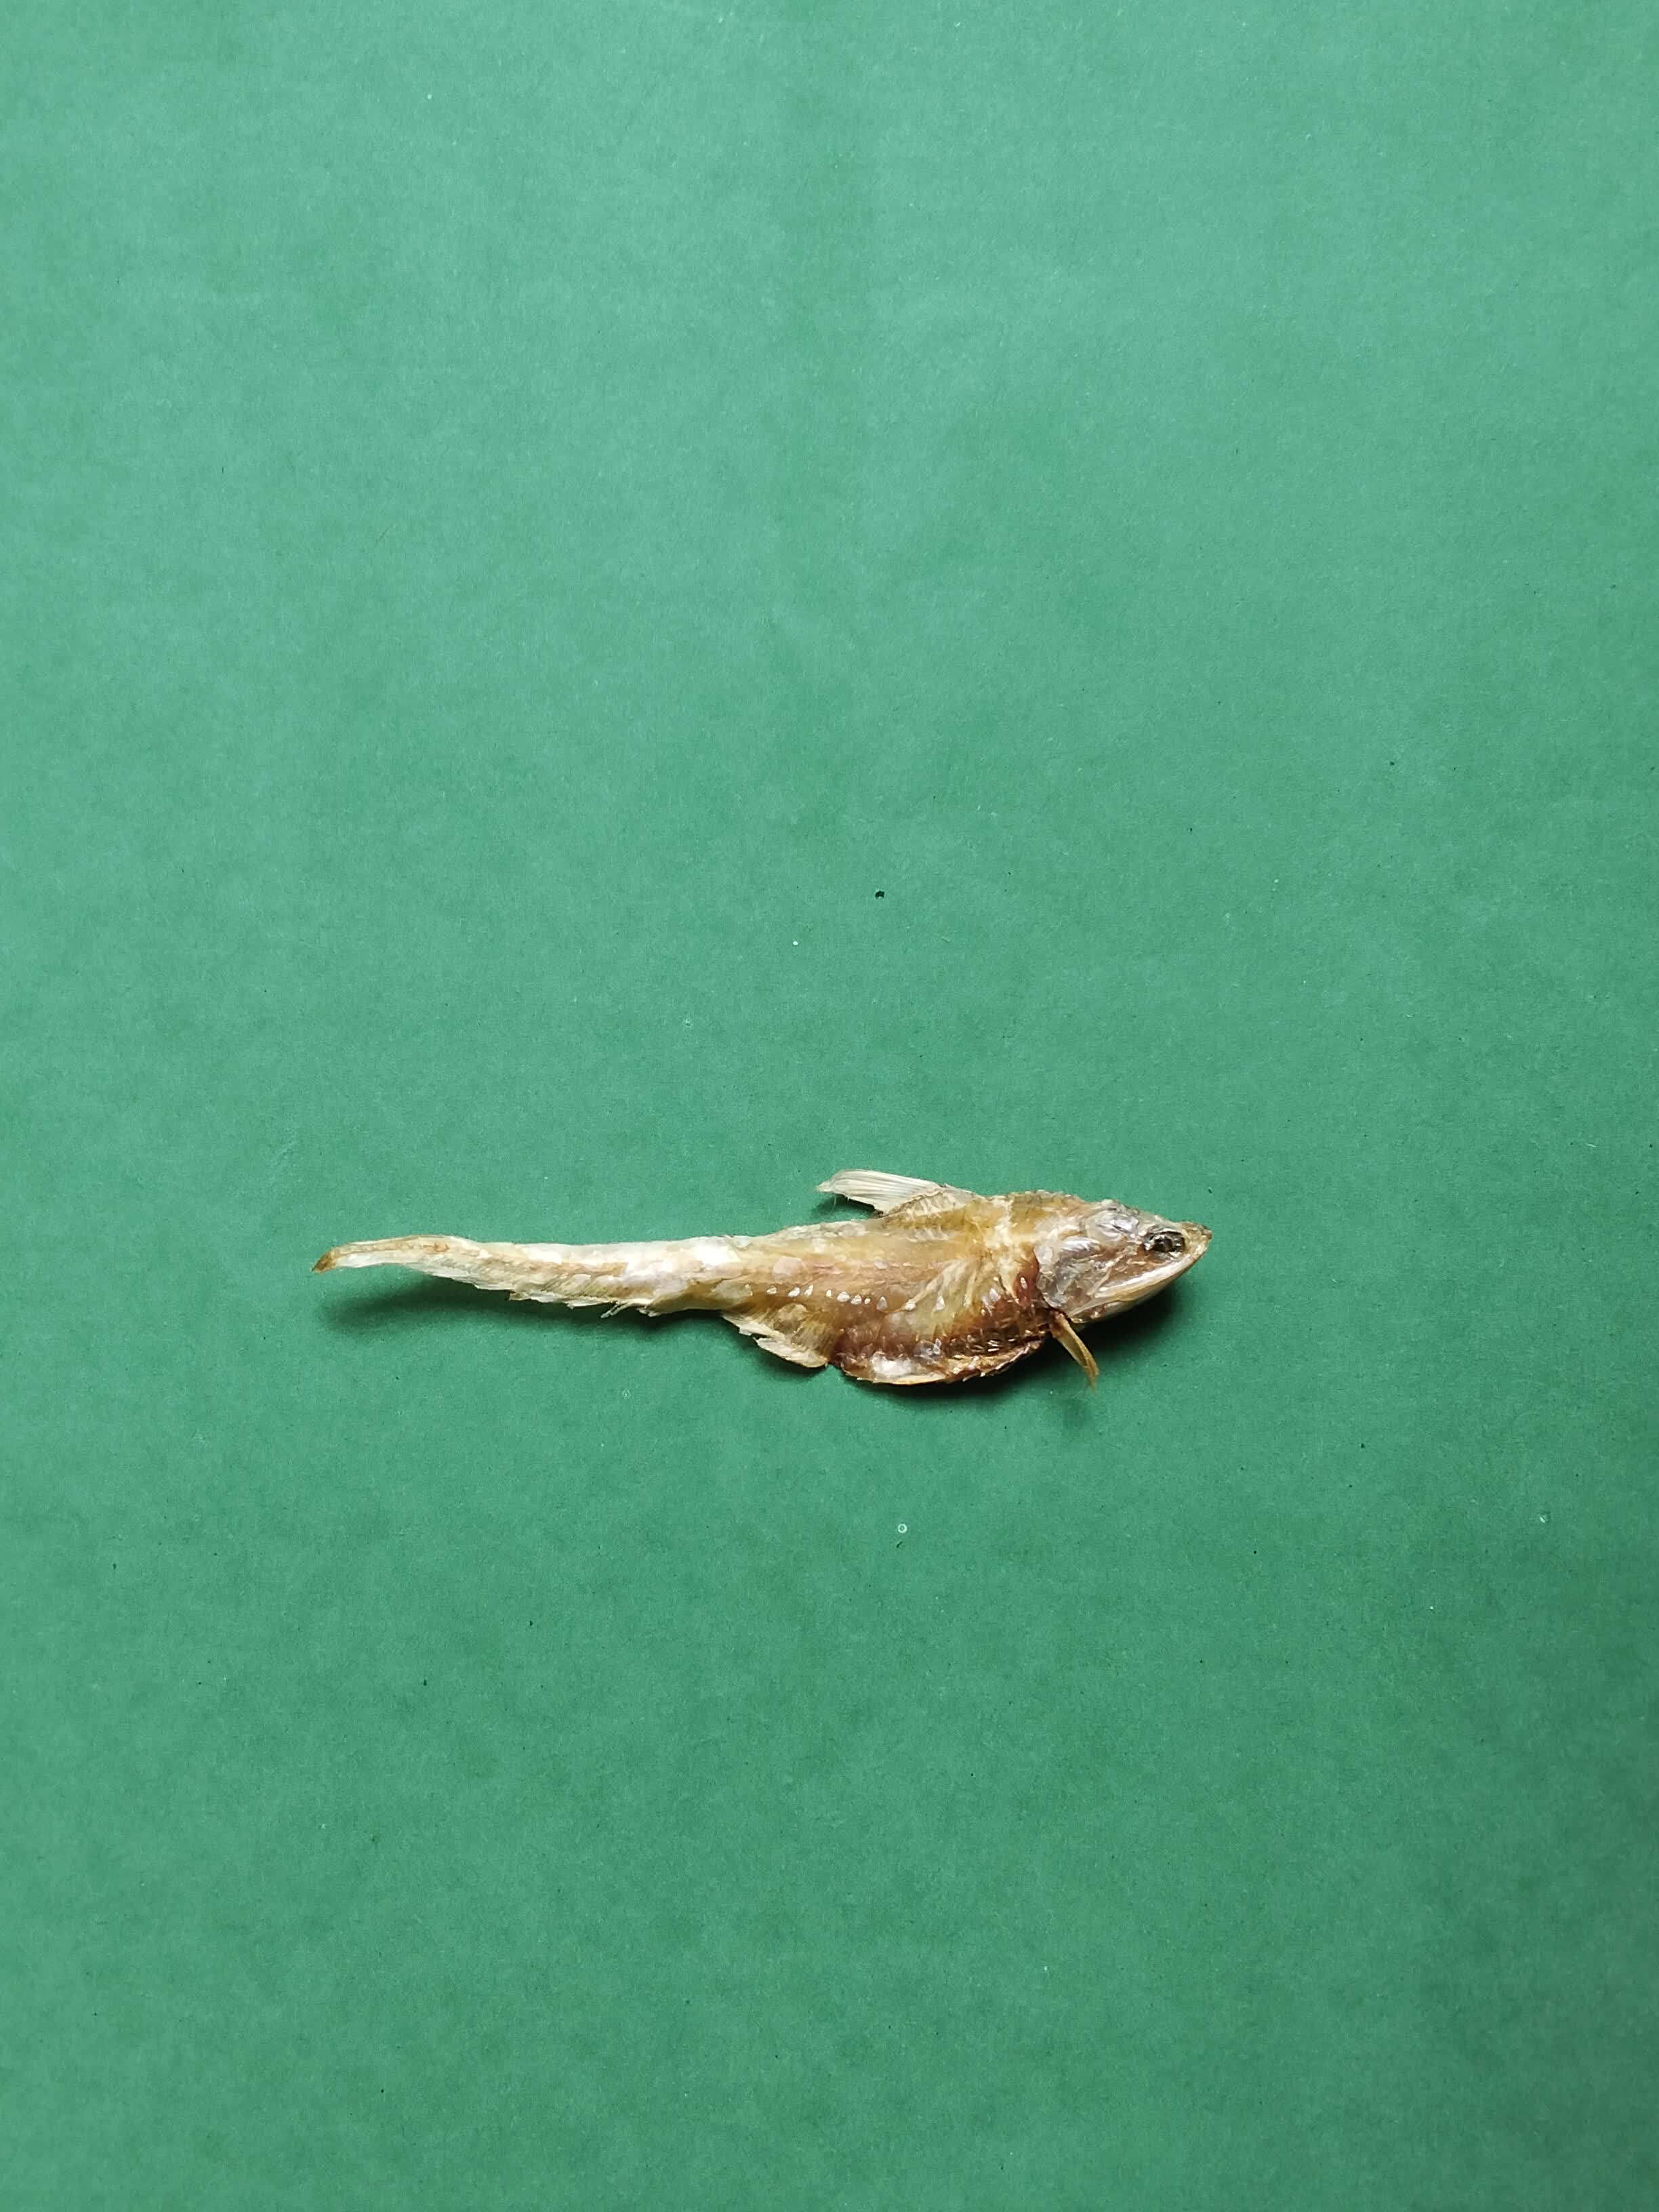
Species: Shundori